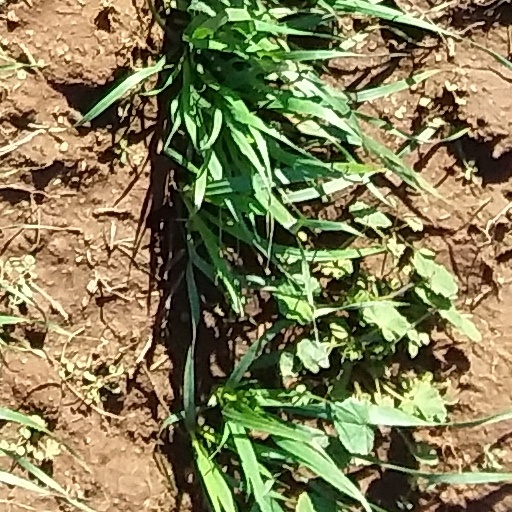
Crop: wheat